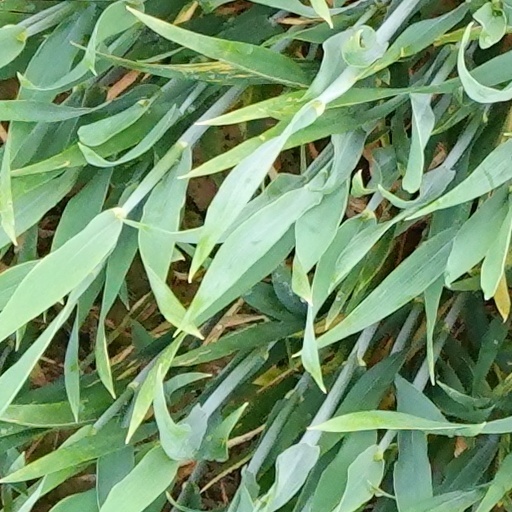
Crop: wheat